Zurich Airport railway station

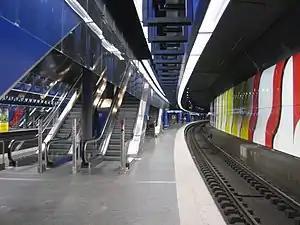
The underground platforms at the station in 2006

Zurich Airport railway station is a railway station serving Zurich Airport in Switzerland. The station is located underneath the "Airport Centre", the main ground-side passenger terminal of the airport, which is in the canton of Zurich and the municipality of Kloten. It is located within fare zone 121 of the Zürcher Verkehrsverbund (ZVV).